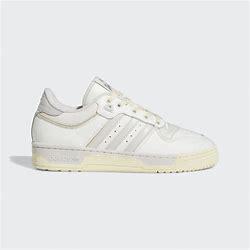
Brand: Adidas
Model: Rivalry 86